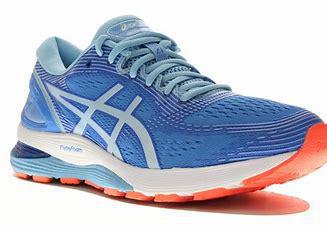
Brand: Asics
Model: Gel Nimbus 21